Bailey Allinder House

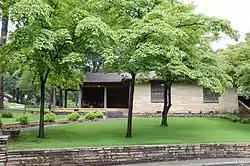

The Bailey Allinder House is a historic house located at 301 Skyline Drive in the Park Hill neighborhood of North Little Rock, Arkansas. It is representative of the transition from the Minimal Traditional style to the Ranch style form, yet it also reflects subtle Rustic influences reminiscent of Frank Lloyd Wright's incorporation of natural materials and setting in the design of his work.